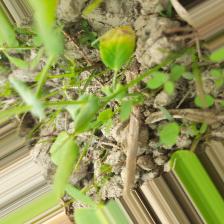
Label: Ascochyta blight